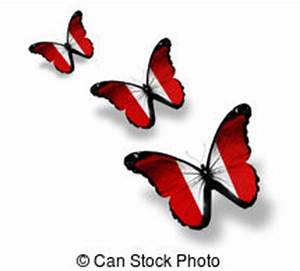
Label: butterfly